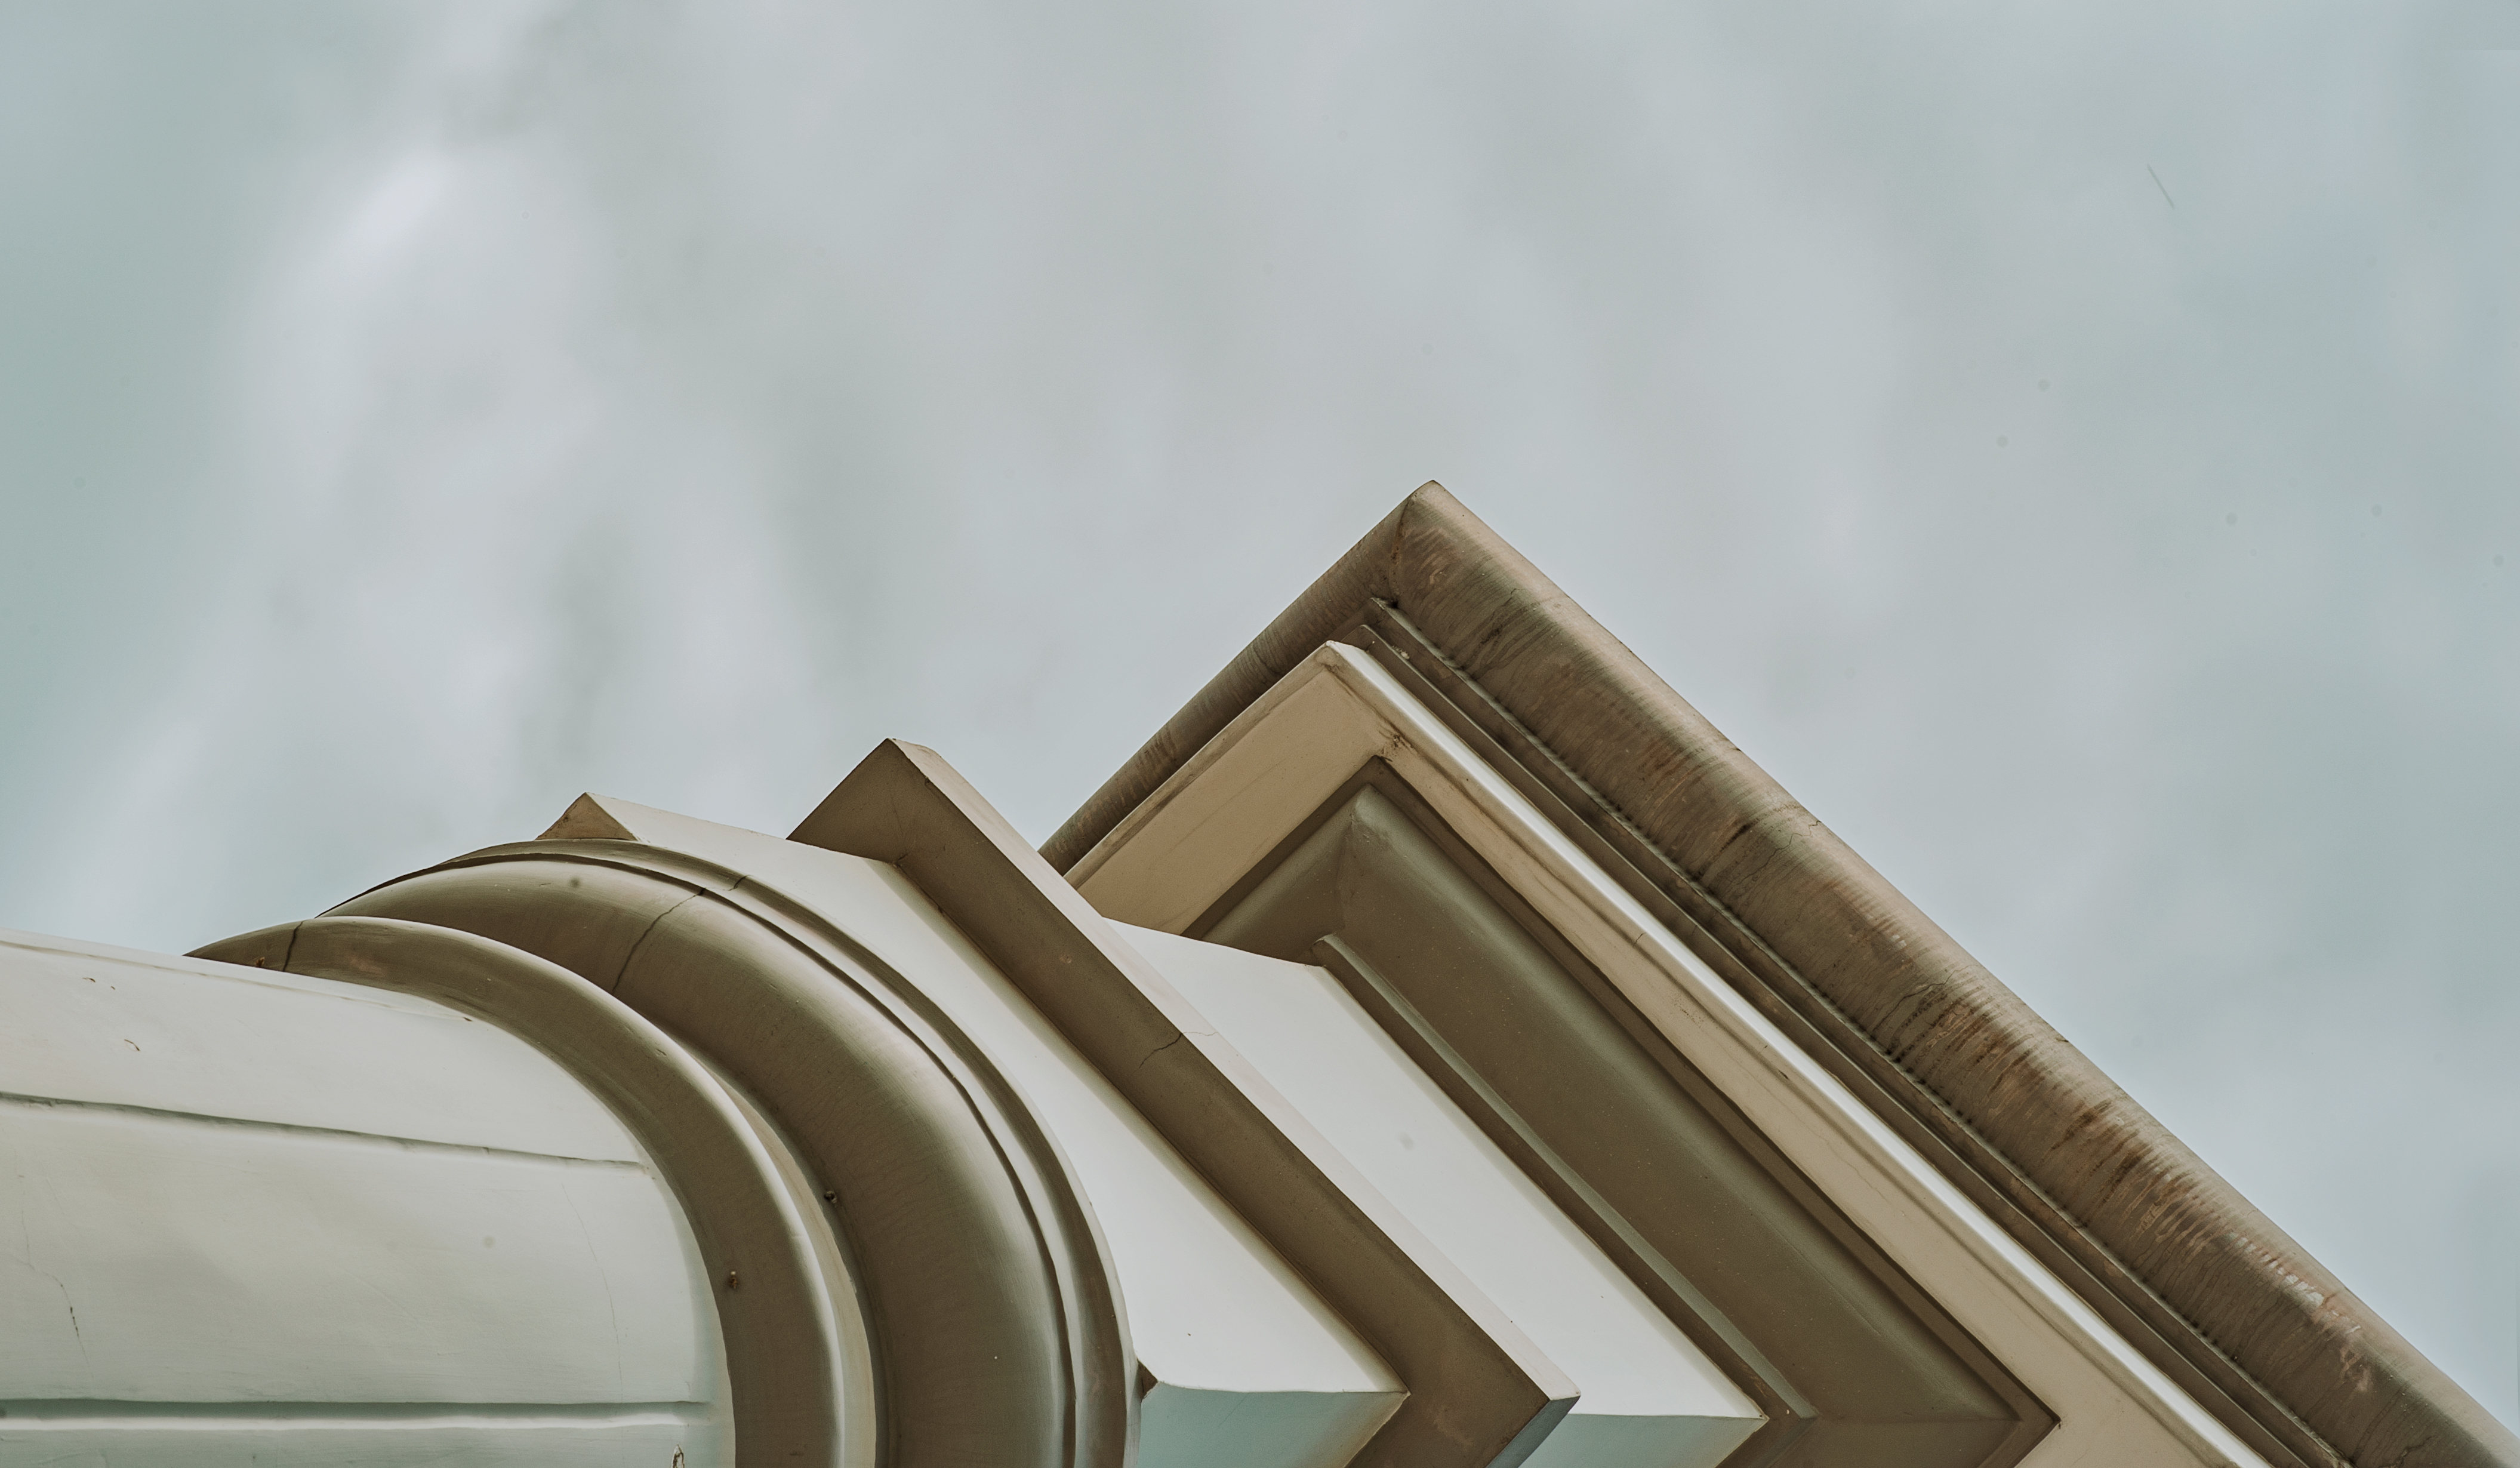
landscape, sky, earth, vintage, architecture, line, daylighting, angle, product design, building, facade, window